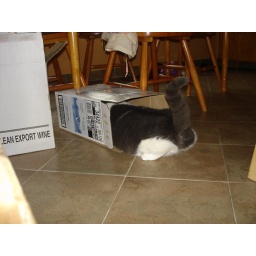
Nura sitting in the box :)